St. Katharine Drexel Preparatory School

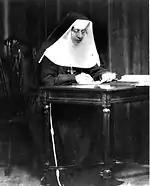
Saint Katharine Drexel

St. Katharine Drexel Preparatory School (also known as Drexel Prep or SKDP) is a private Catholic high school in New Orleans, Louisiana.